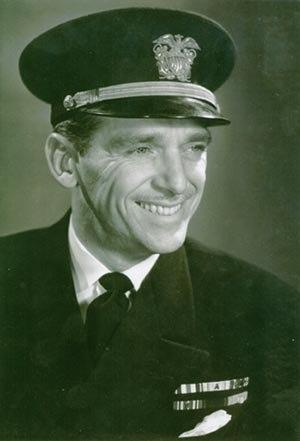
Douglas Fairbanks Jr. est un acteur, producteur et scénariste américain, né le 9 décembre 1909 à New York, New York, et mort le 7 mai 2000 à New York.